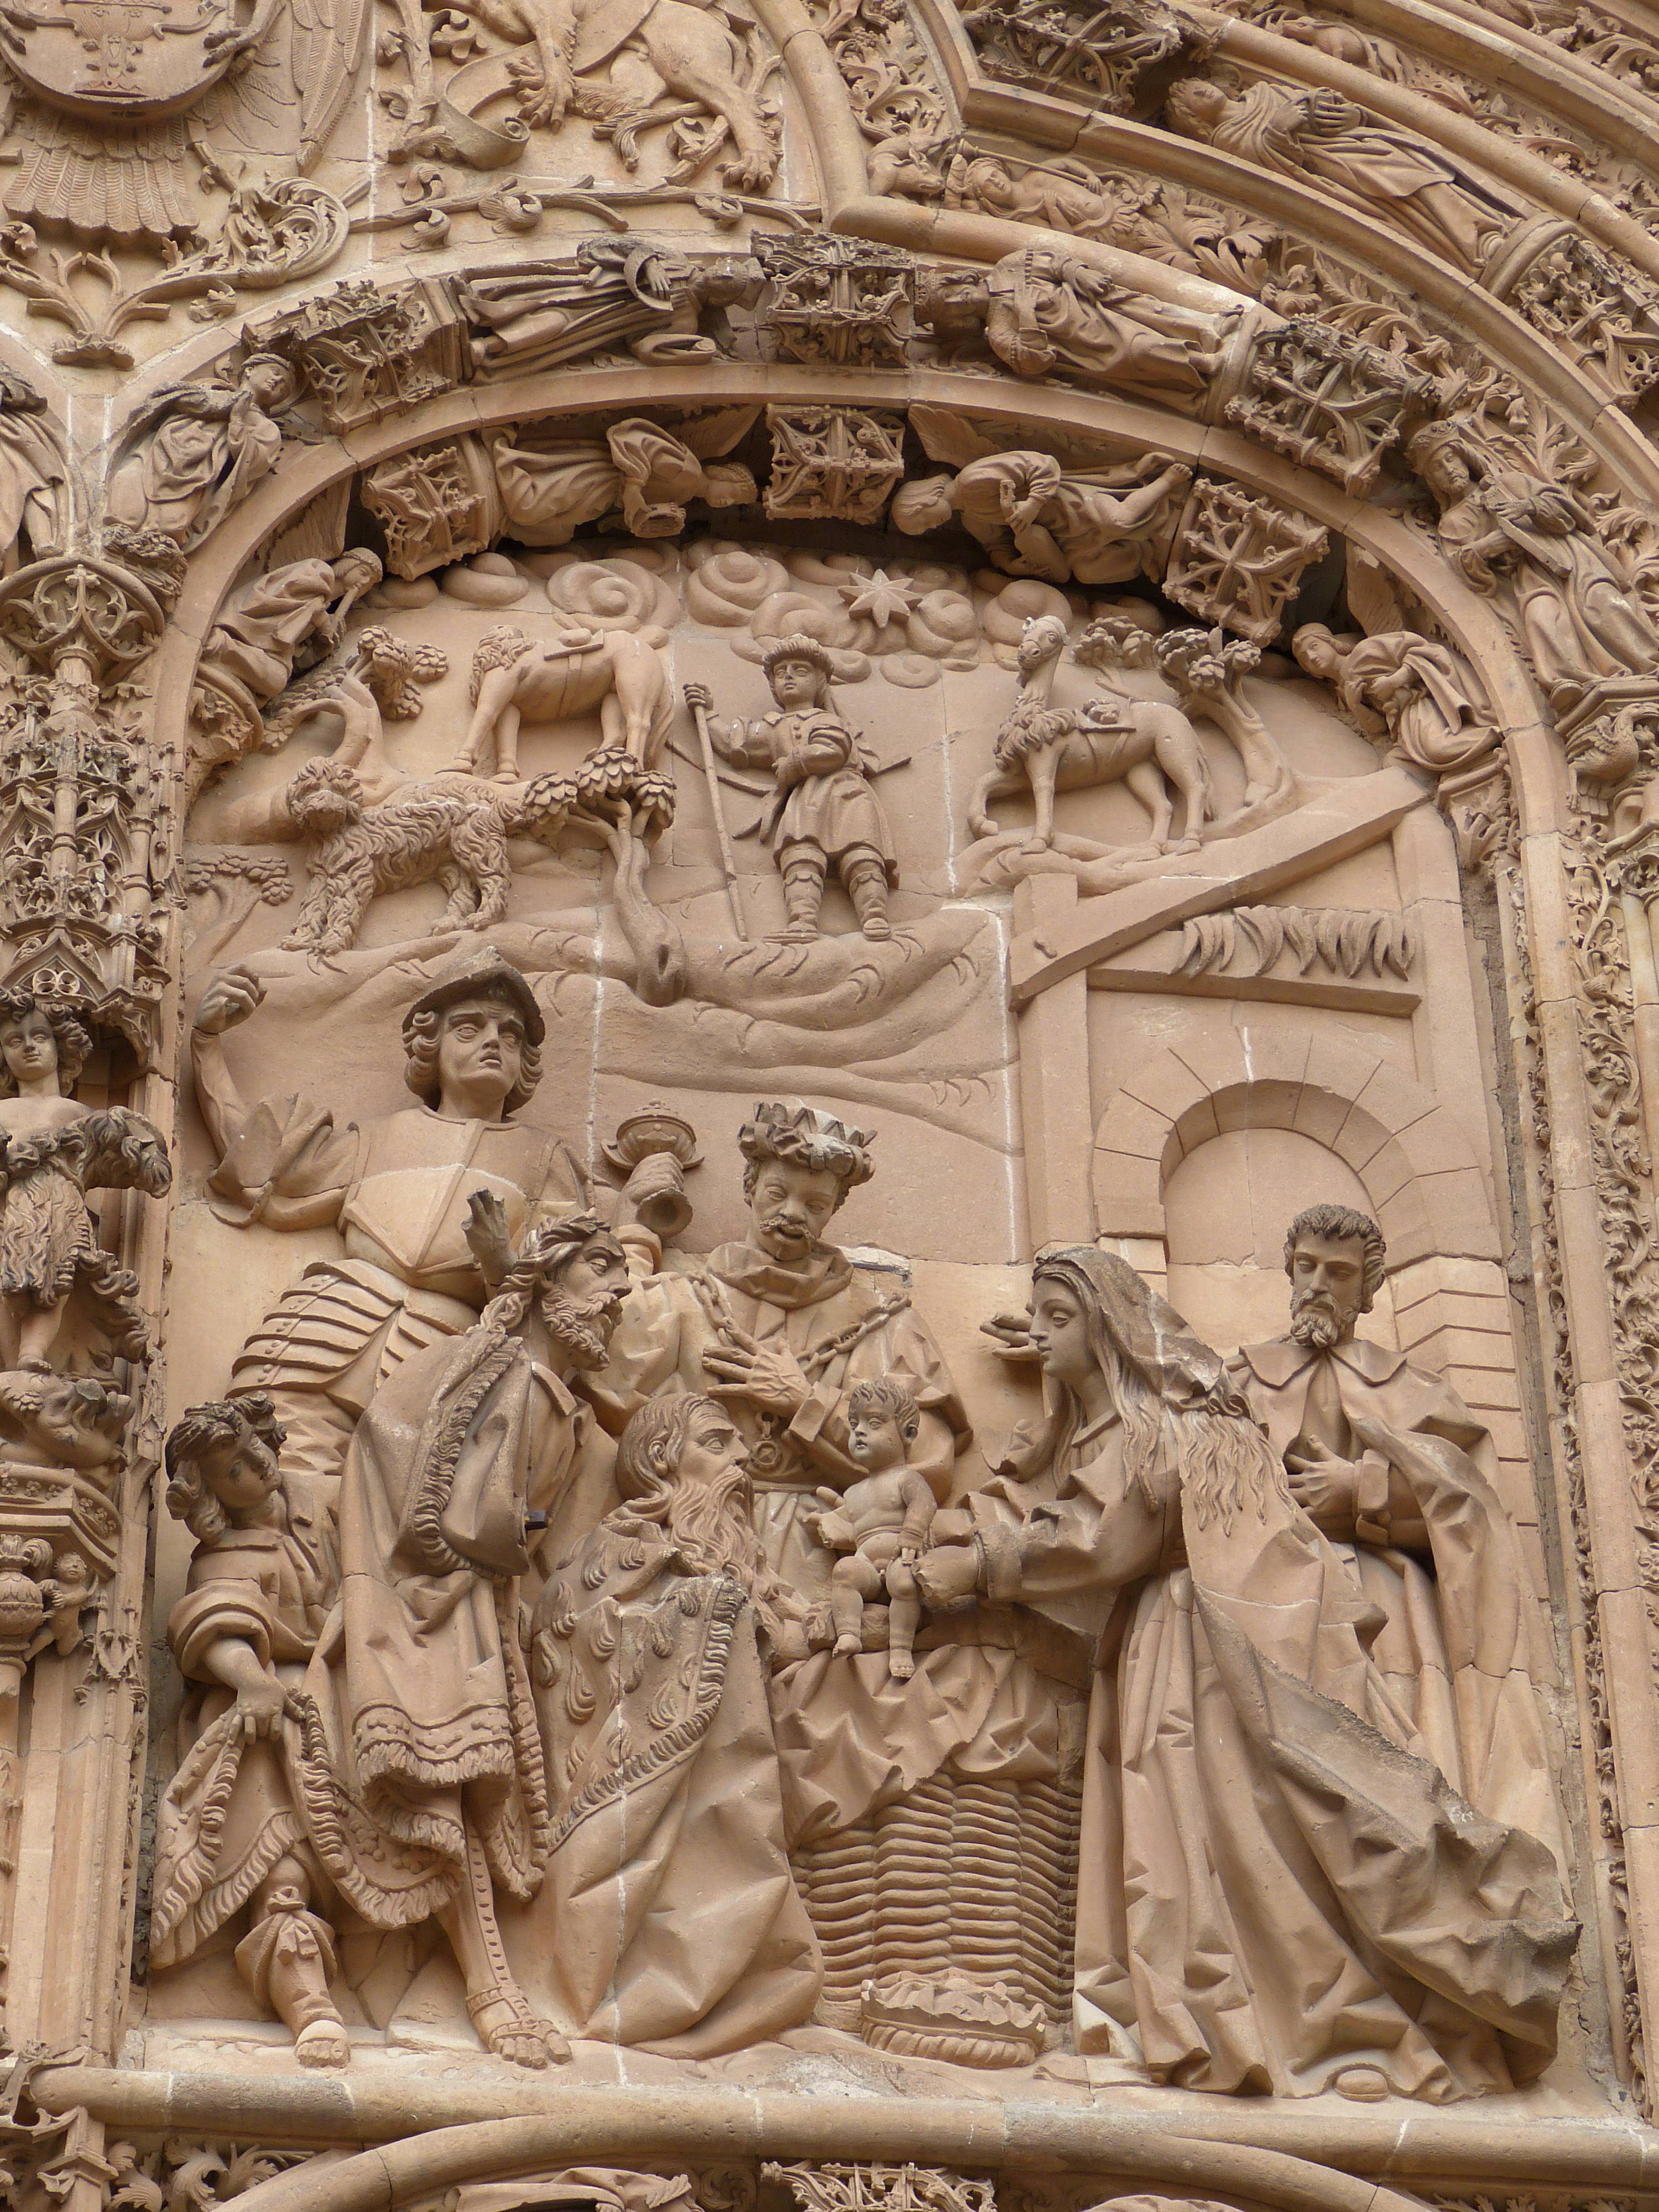
structure, monument, statue, sheep, facade, church, cathedral, christmas, place of worship, bible, donkey, baptistery, father christmas, sculpture, angel, art, spain, temple, maria, jesus, salamanca, history, worship, image, basilica, carving, dom, relief, historically, kings, ox, ancient rome, castile, archaeological site, stone carving, ancient history